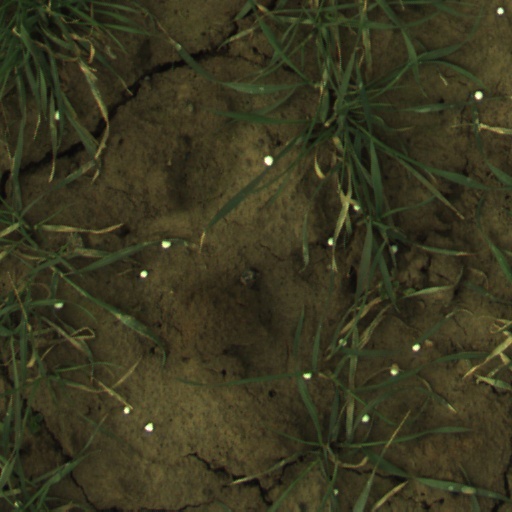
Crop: wheat